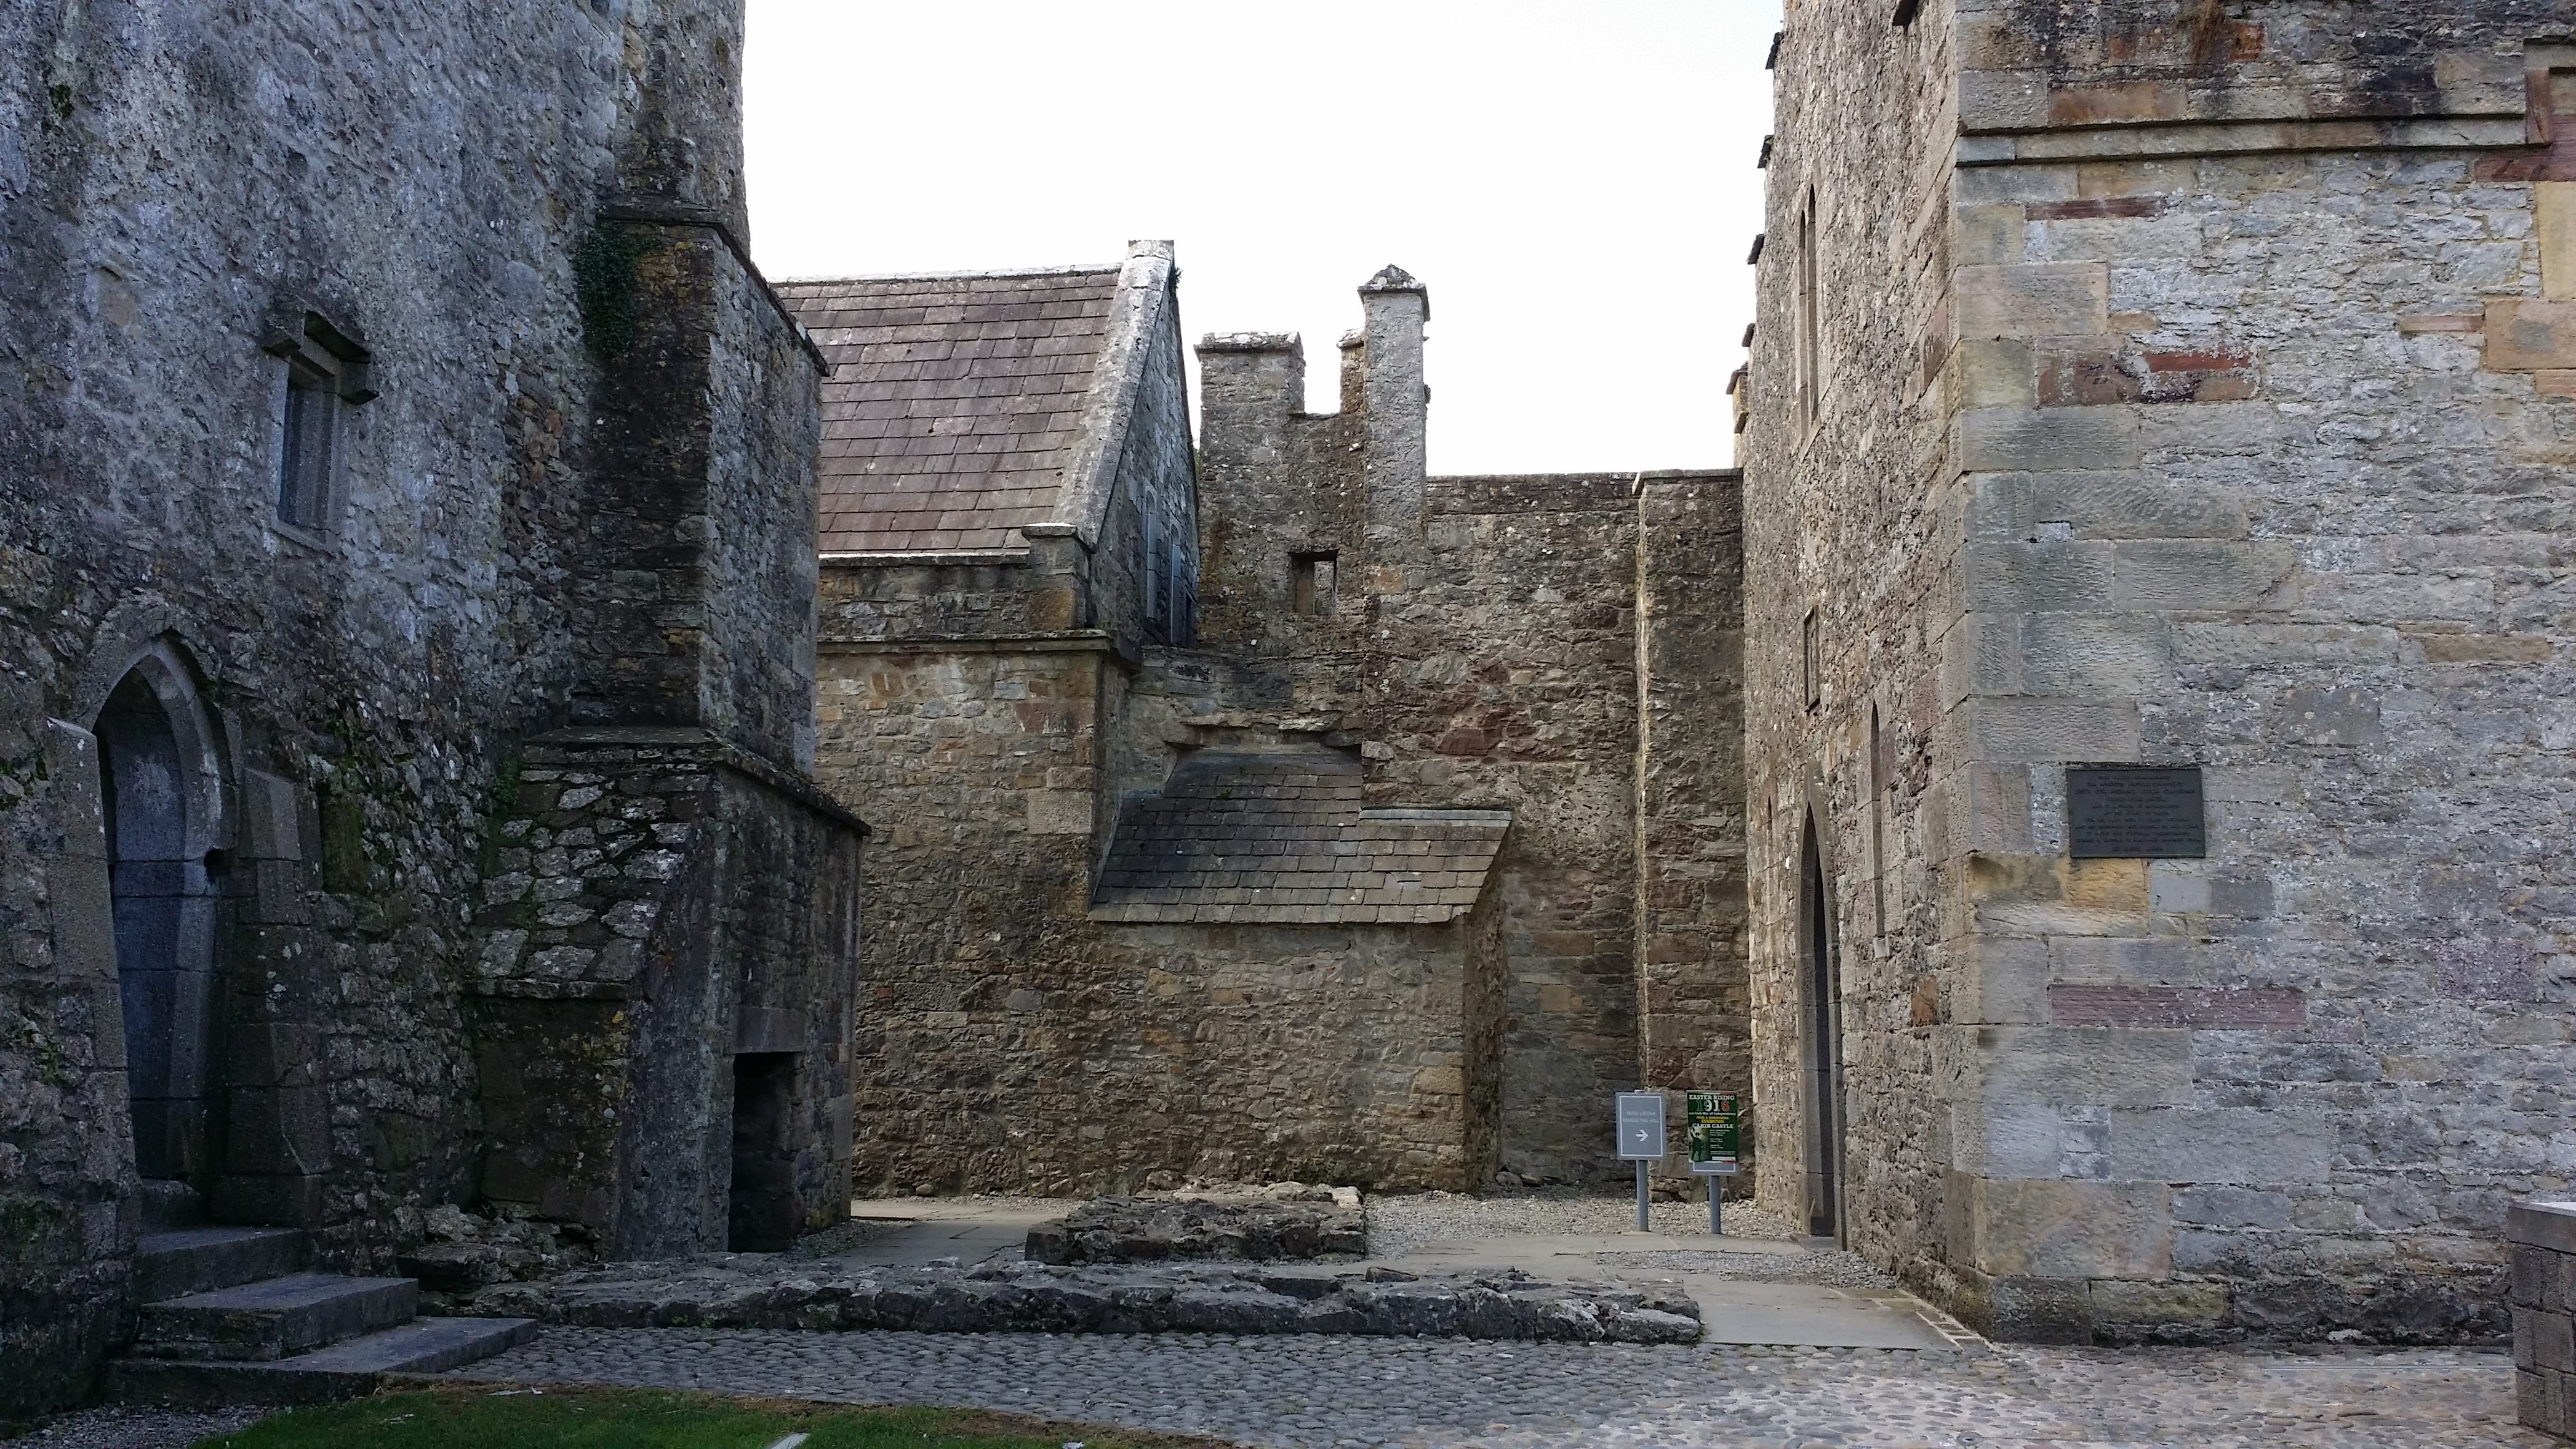
town, building, chateau, village, castle, place of worship, ruins, monastery, ireland, abbey, estate, middle ages, cahir, ancient history